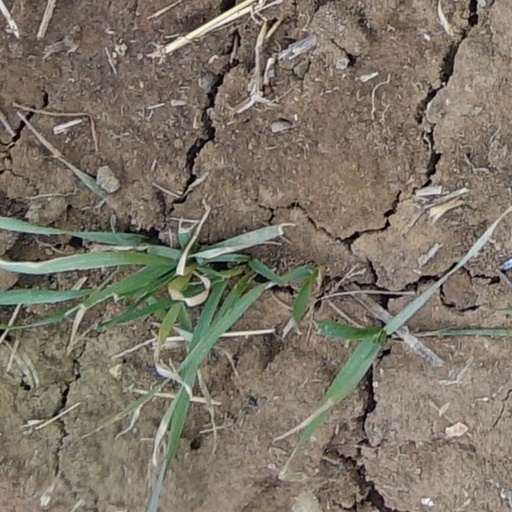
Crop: wheat